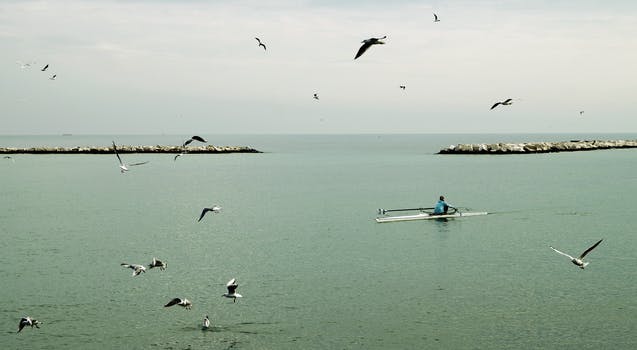
Label: No Watermark